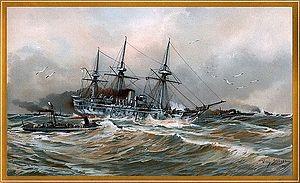
Le SMS Blücher était une corvette de classe Bismarck construite pour la Kaiserliche Marine à la fin des années 1870.